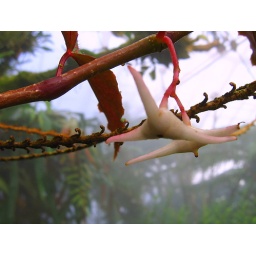
Triangular flower things, with the mister running in the background.